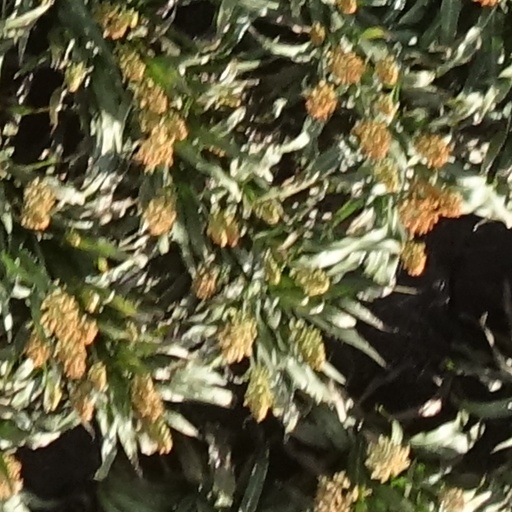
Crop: sorghum